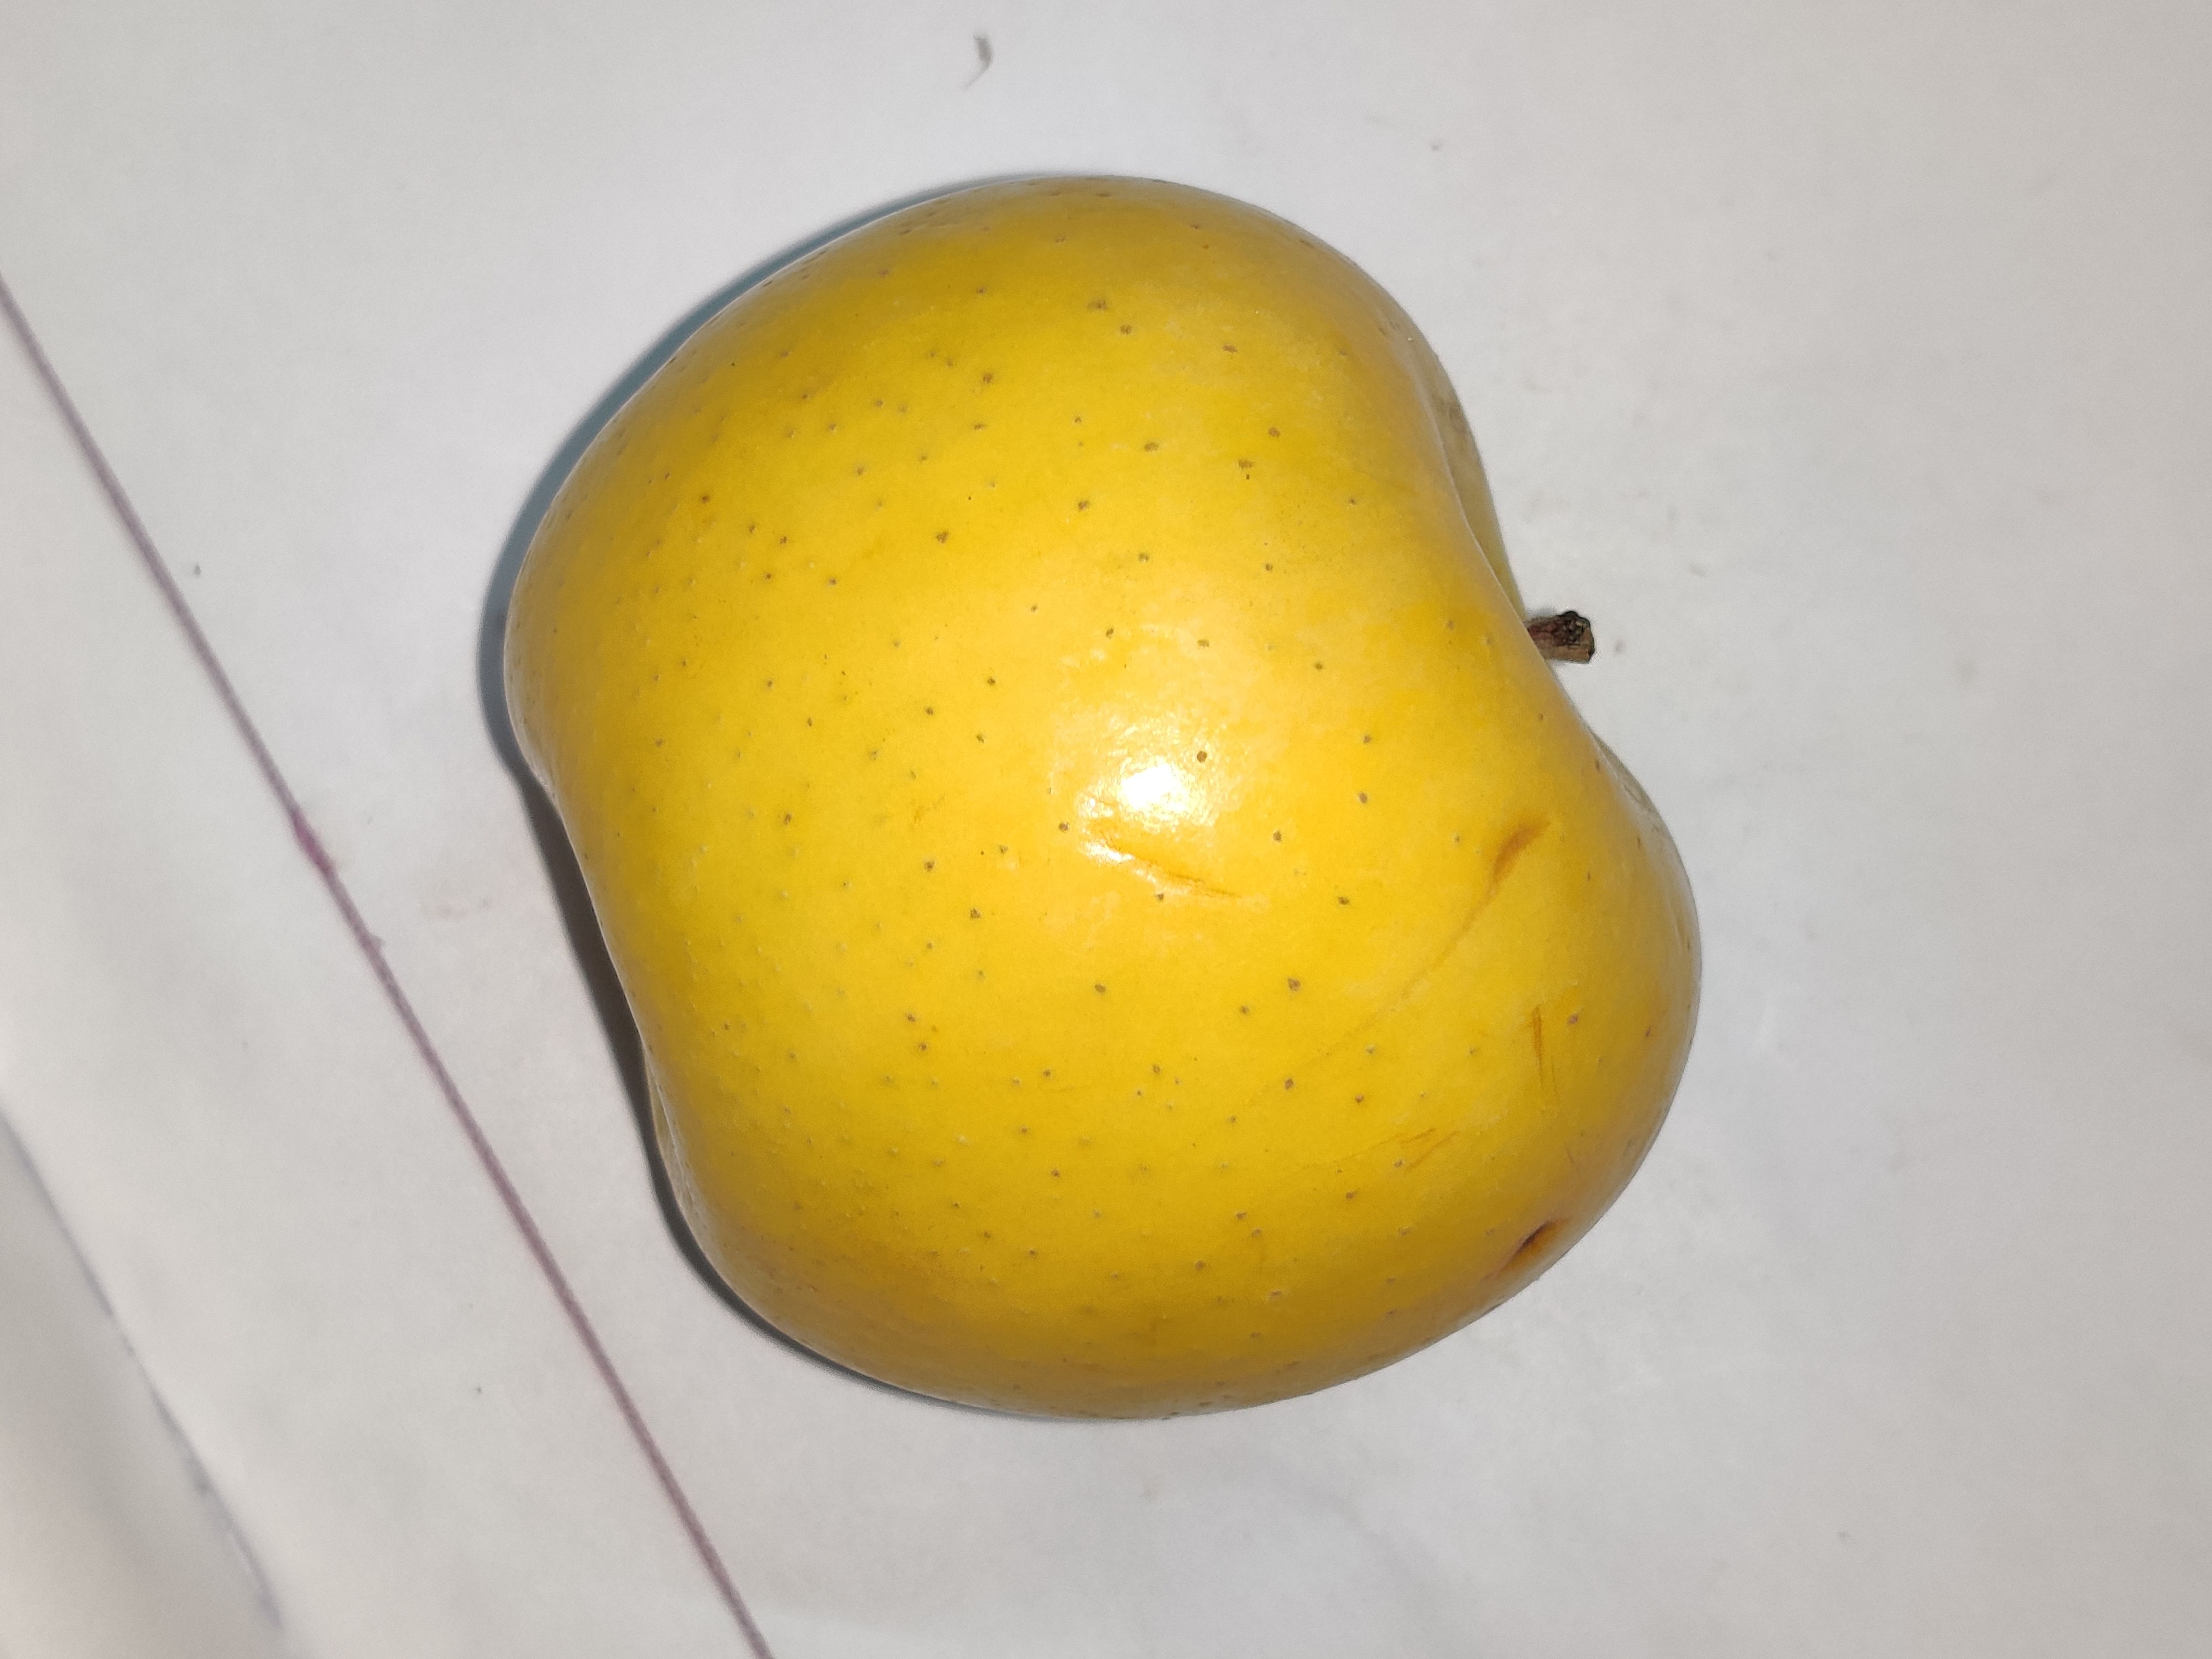
Fruit: apple
Grade: 1st-grade